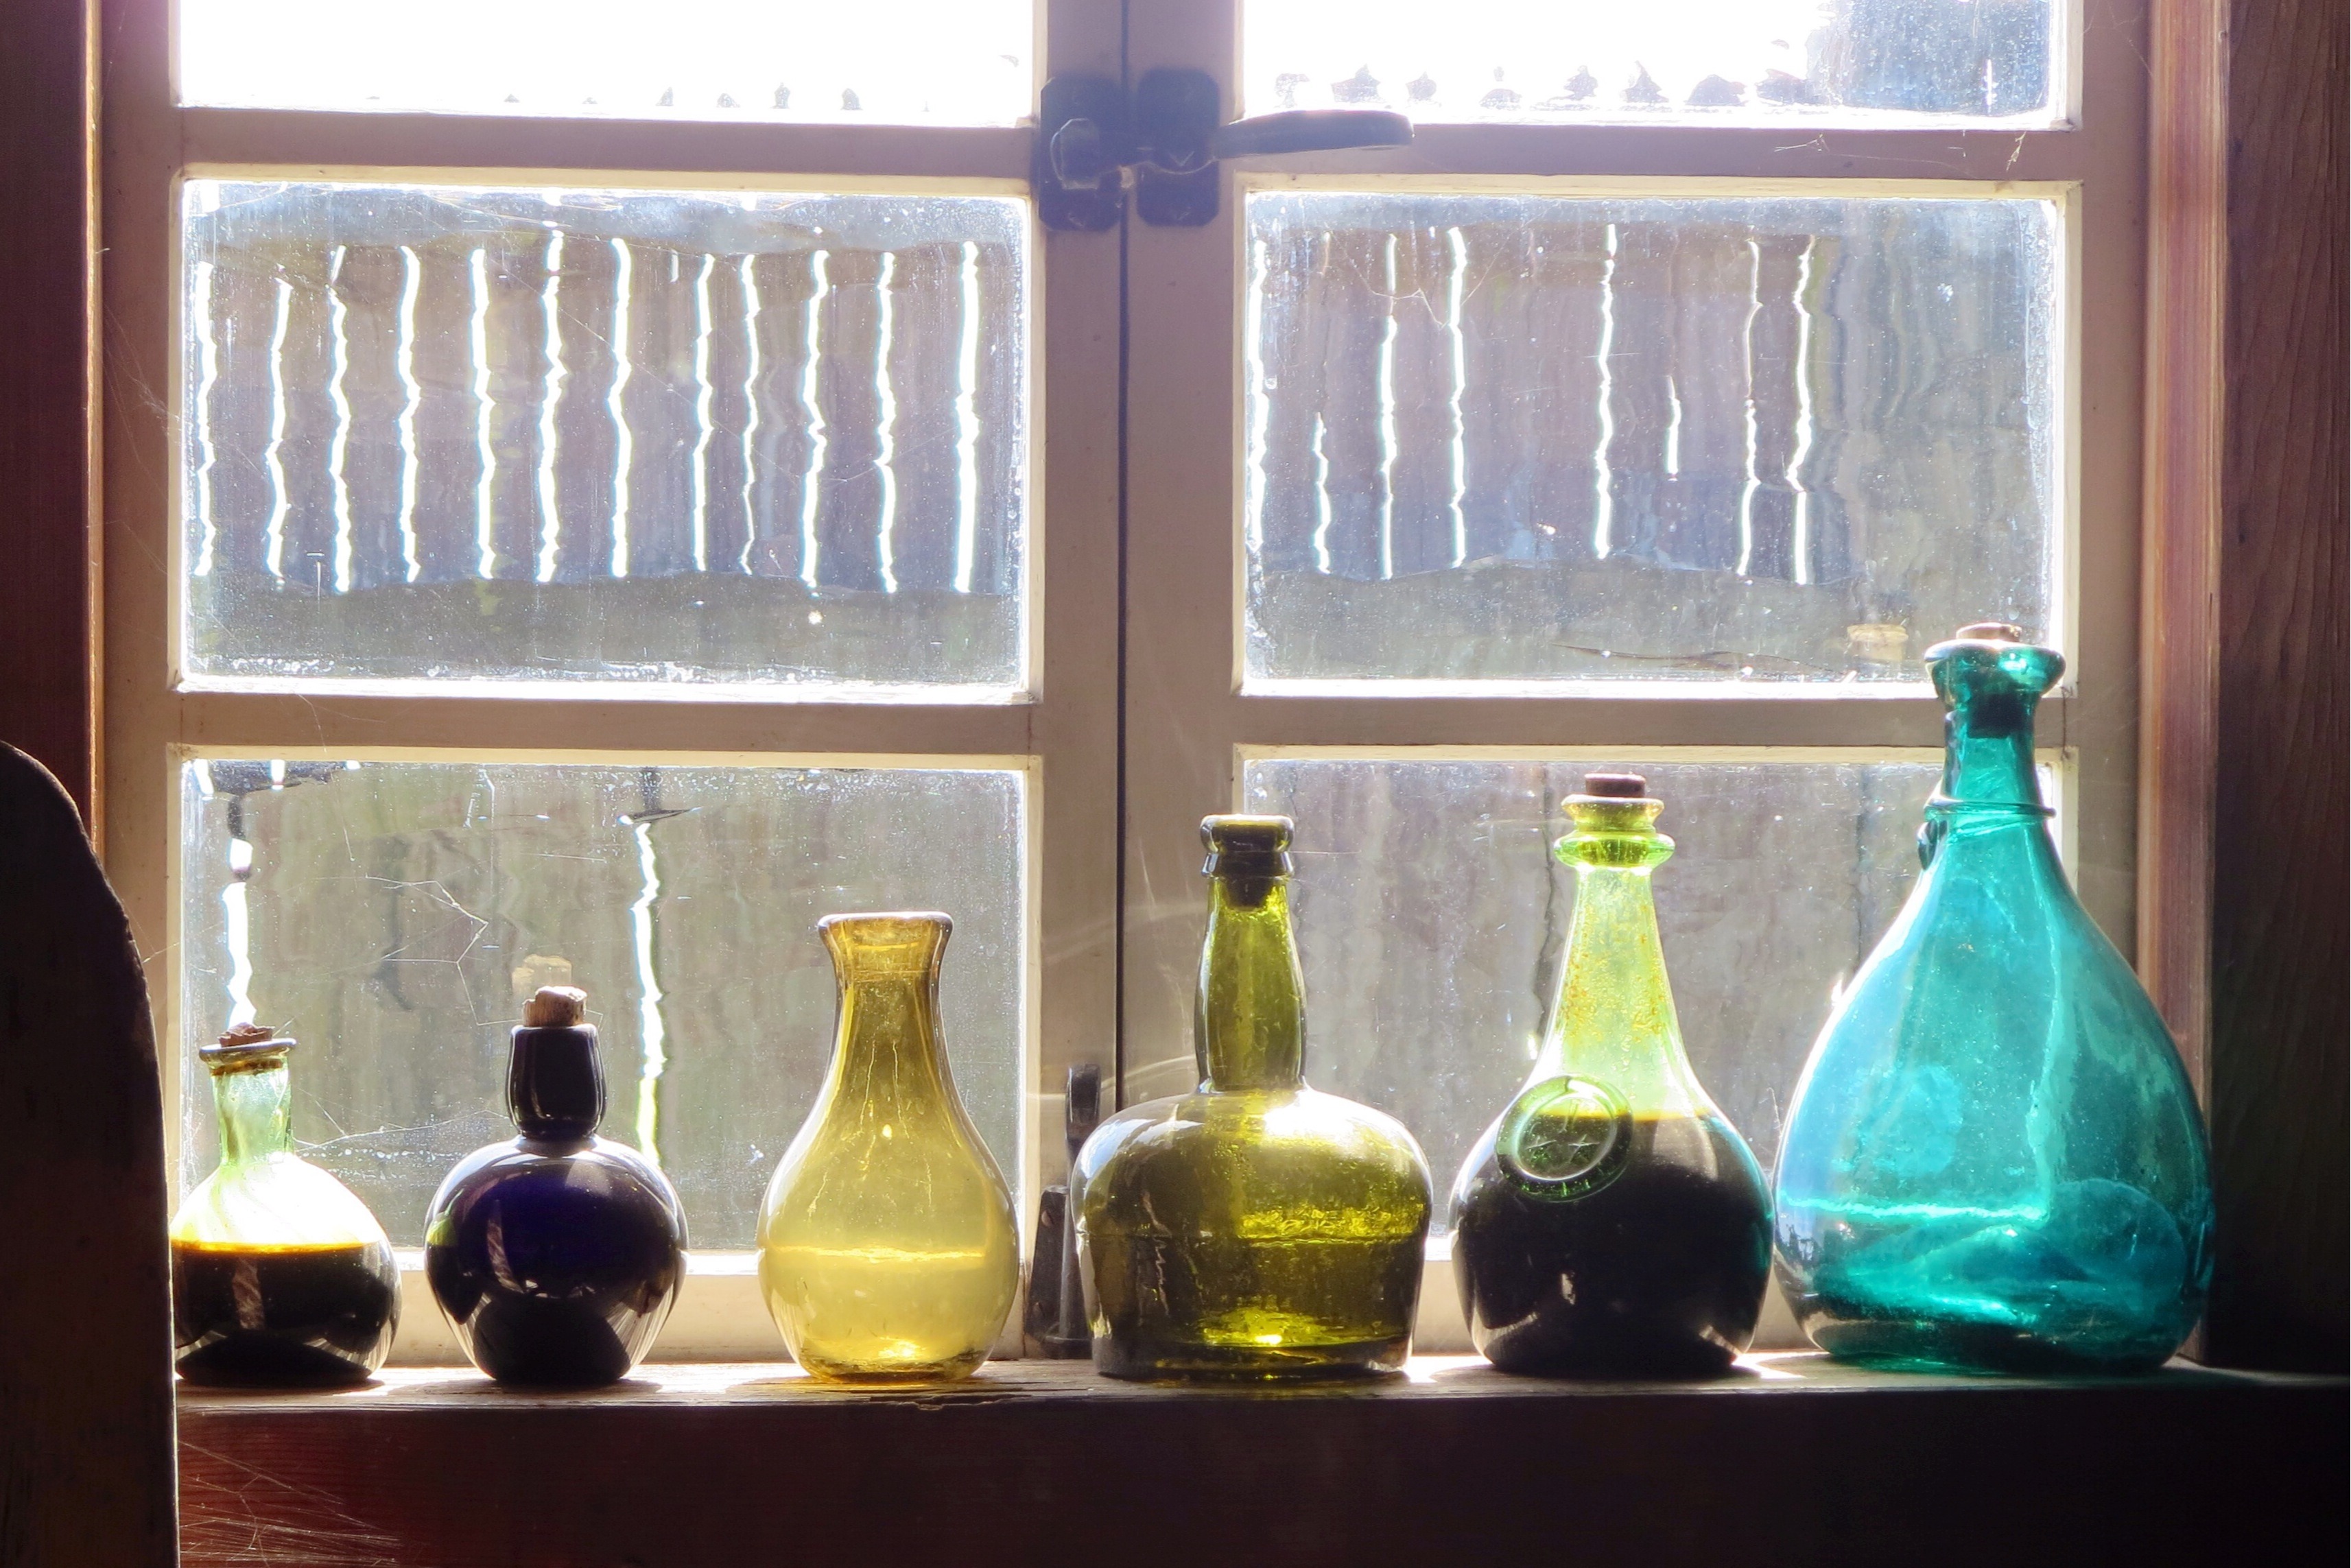
wine, sunlight, glass, old, rustic, jar, clear, green, kitchen, drink, shelf, bottle, blue, empty, furniture, room, window sill, painting, interior design, container, windows, bottles, bright, dusty, crystal, recycling, colored glass, green glass, blue glass, empty jar, crystal jar